Her Blue Sky

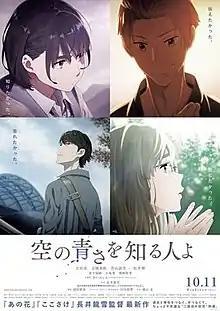
Promotional poster

is a 2019 Japanese animated film produced by CloverWorks. The film is directed by Tatsuyuki Nagai and written by Mari Okada, with Masayoshi Tanaka designing the characters and serving as chief animation director. The trio under the creative team Super Peace Busters previously worked together on "Toradora!", "", and "The Anthem of the Heart". It was released in Japan on October 11, 2019, in all Toho Cinemas.